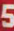
Number: 5